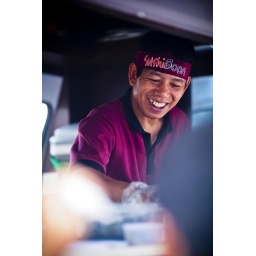
Found this cute little van which serves sushi.deliciously prepared.you will get 6 cuts at around rm12.